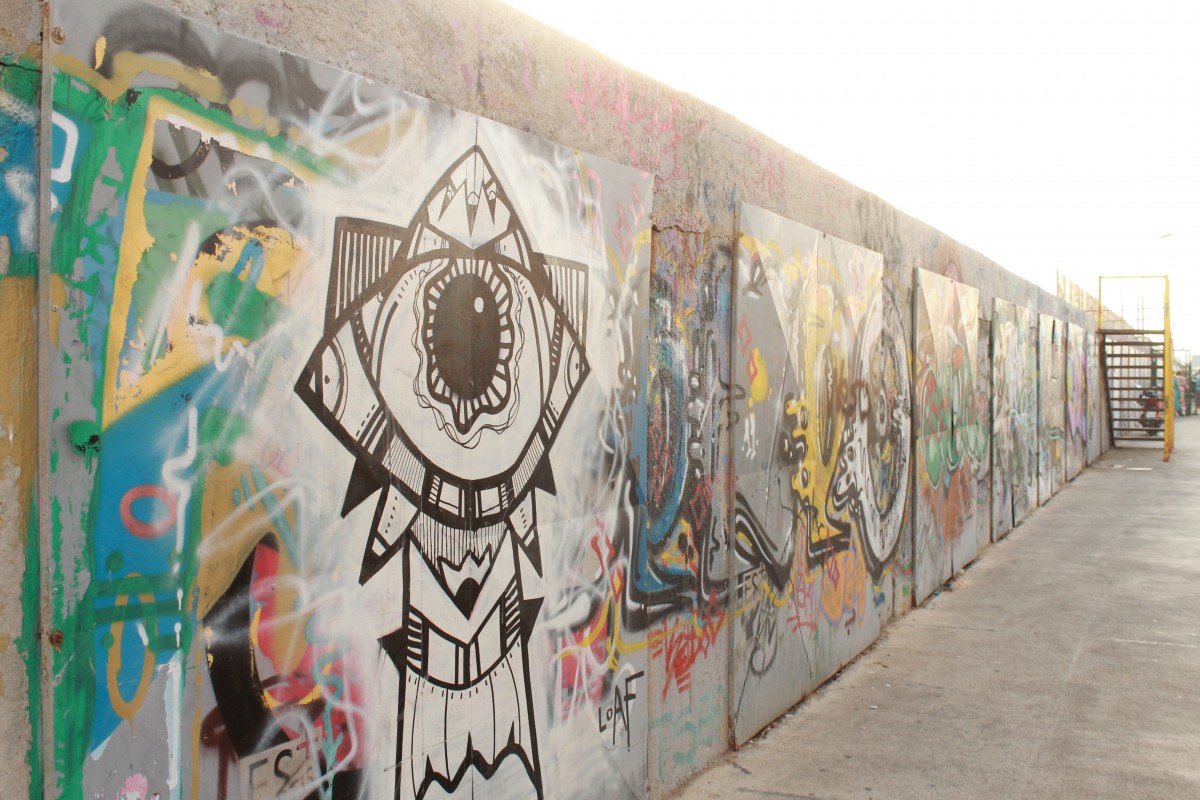
Tags: graffiti, street art, mural